Saxe–Goldstein hypothesis

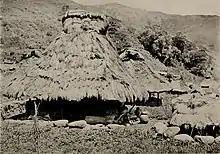
A Bontoc house on the island of Luzon in the Philippines, 1903

In archaeology, the Saxe–Goldstein hypothesis is a middle-range theory about the relationship between a society's burial practices and its social organization. It predicts a correlation between two phenomena: the use of specific areas to dispose of the dead, and the legitimation of control over restricted resources through claims of lineal ties to dead ancestors. The hypothesis was first formulated by the American anthropologist Arthur Saxe in 1970, as the last in a series of eight, and was developed by Lynne Goldstein later in the 1970s. In reference to its origin, it is sometimes known as Hypothesis 8.